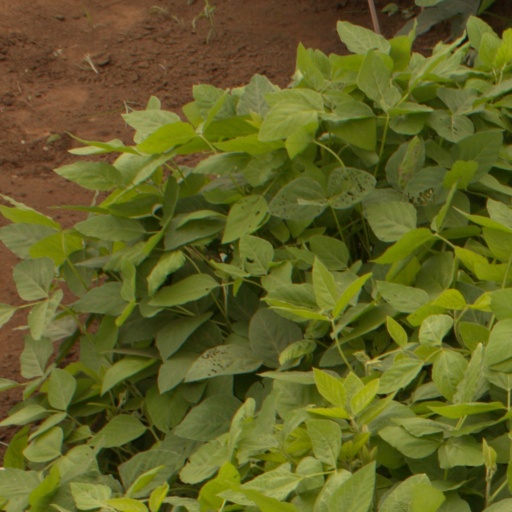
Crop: soybean